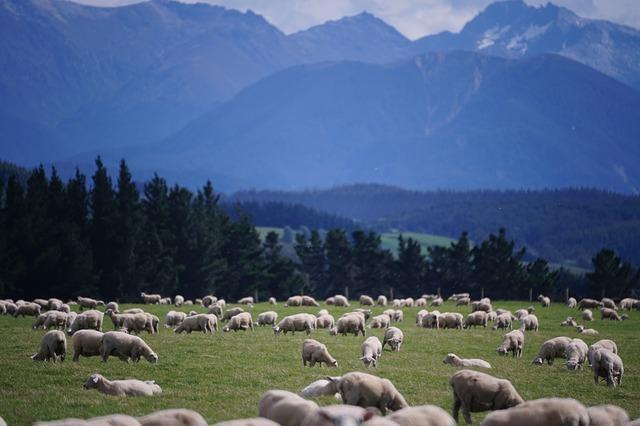
sheep